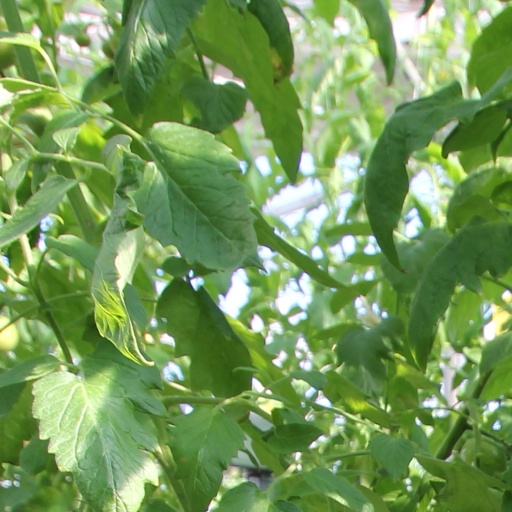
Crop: tomato